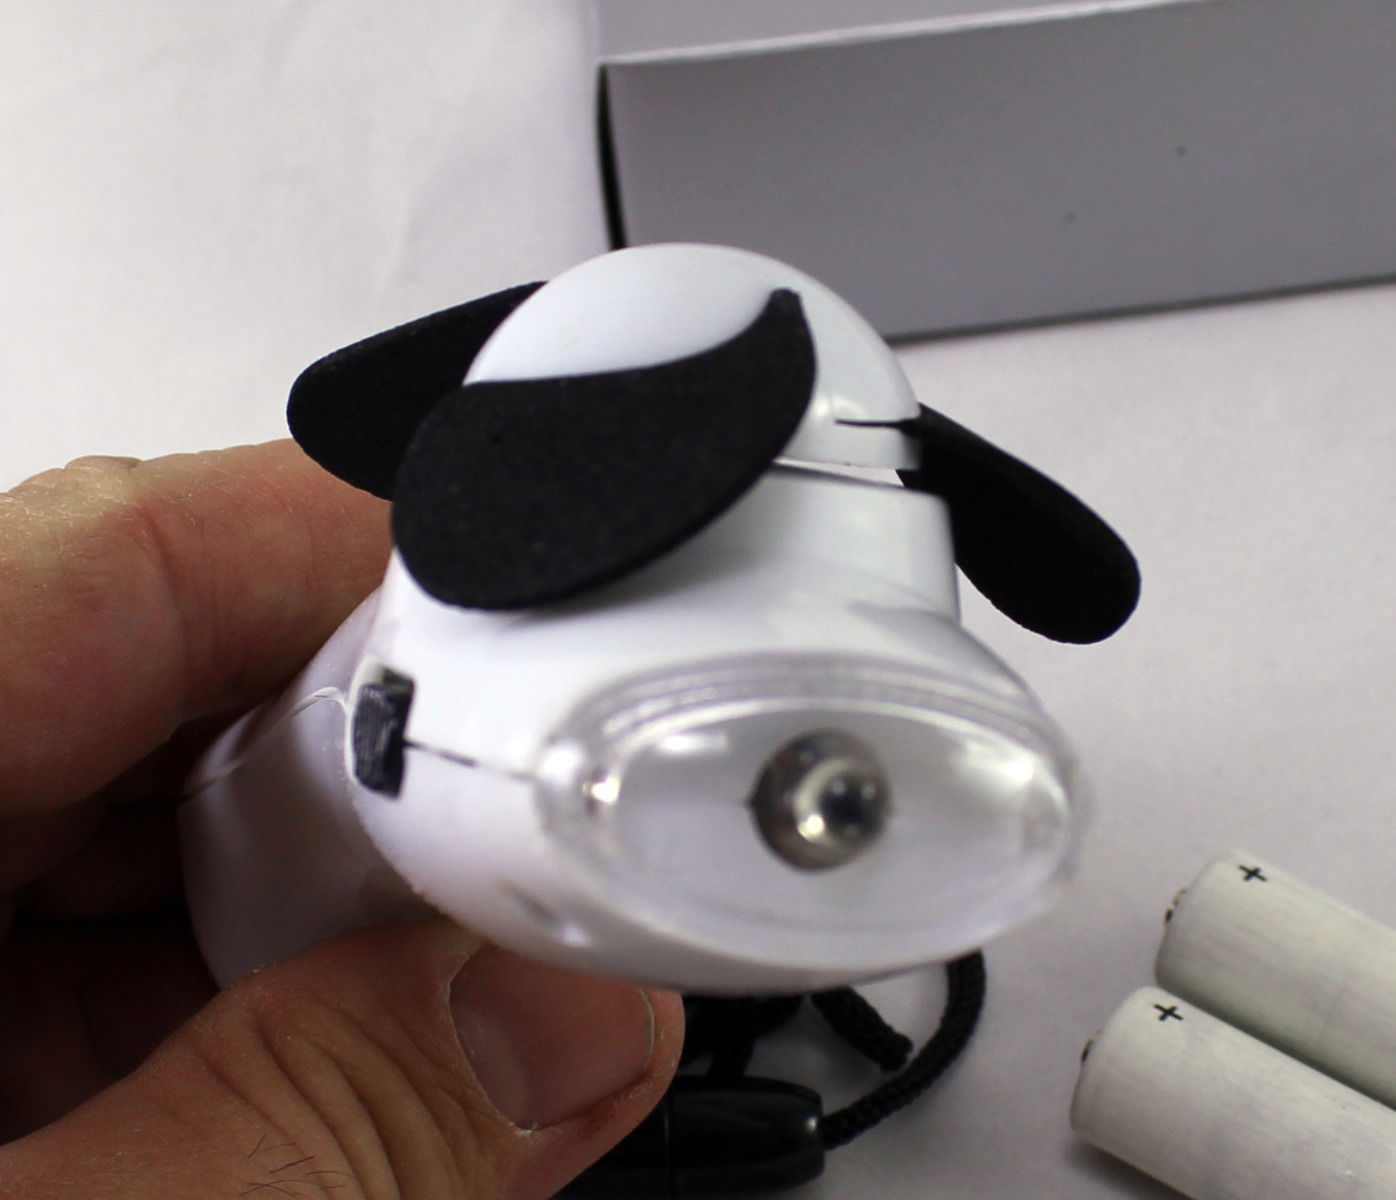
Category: fan